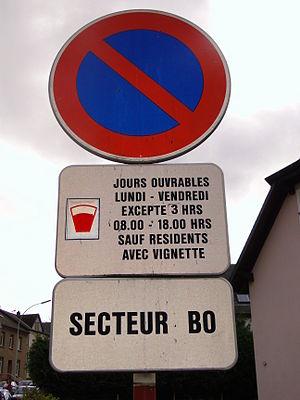
Signal routier C,18 du Code de la Route luxembourgeois avec le panneau additionnel modèle 7b